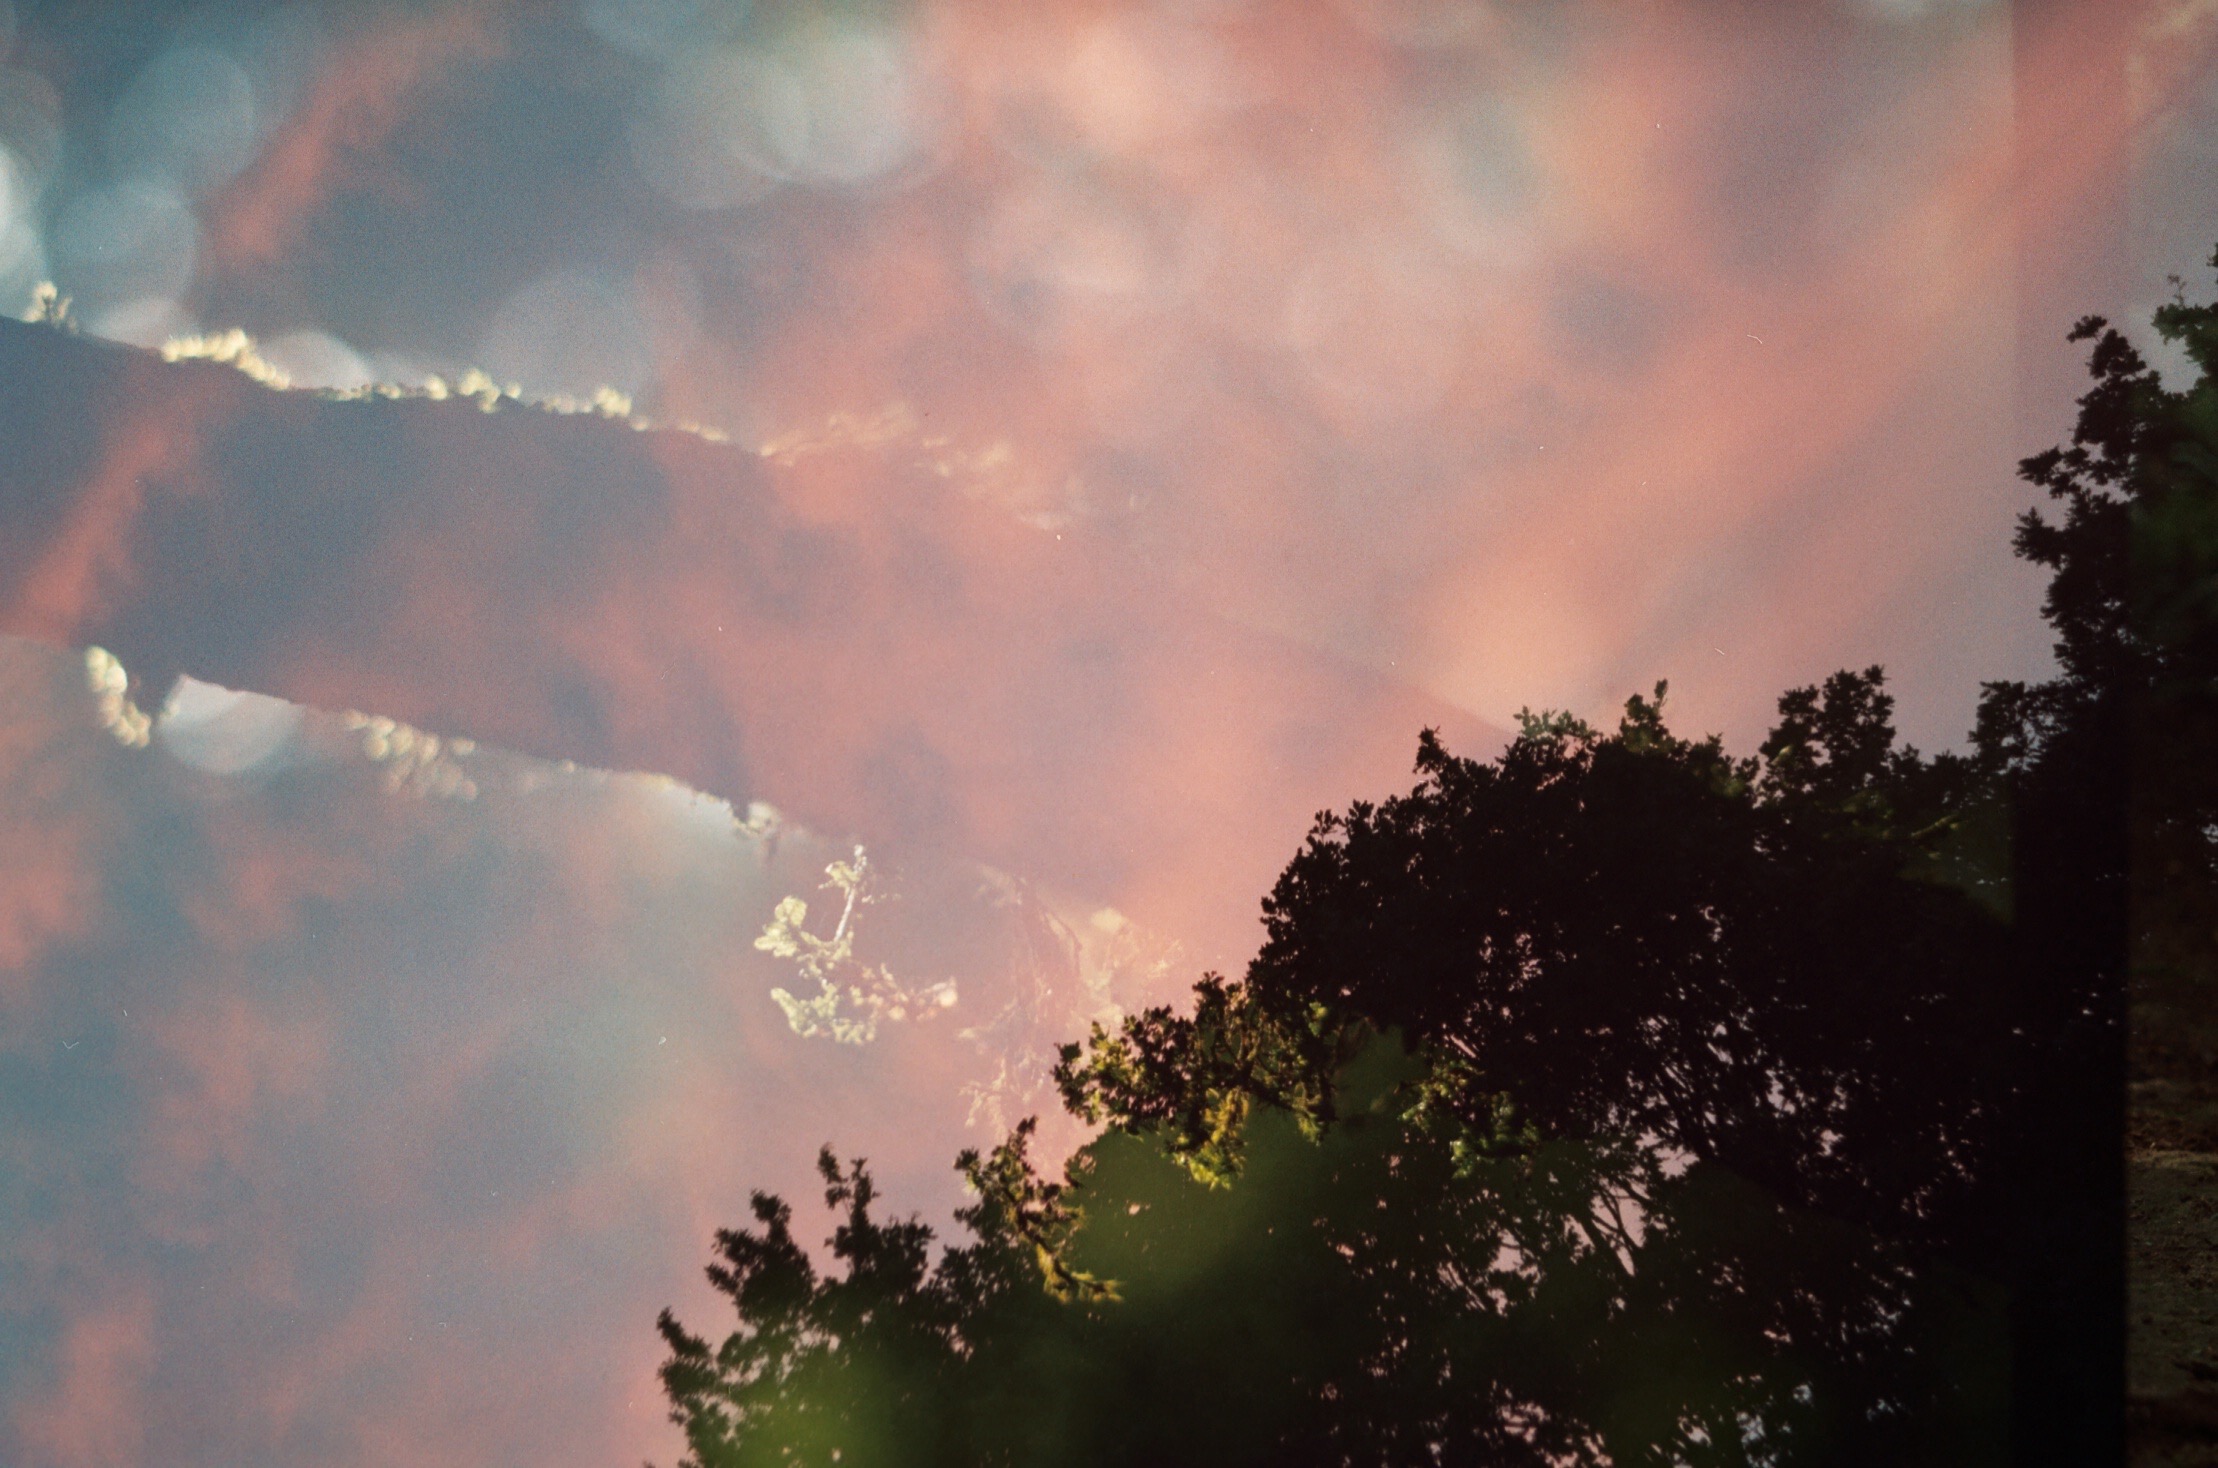
tree, nature, light, cloud, sky, sunset, sunlight, morning, atmosphere, dusk, evening, reflection, darkness, trees, clouds, doubleexposure, kodakgold200, filmswap, meteorological phenomenon, atmosphere of earth